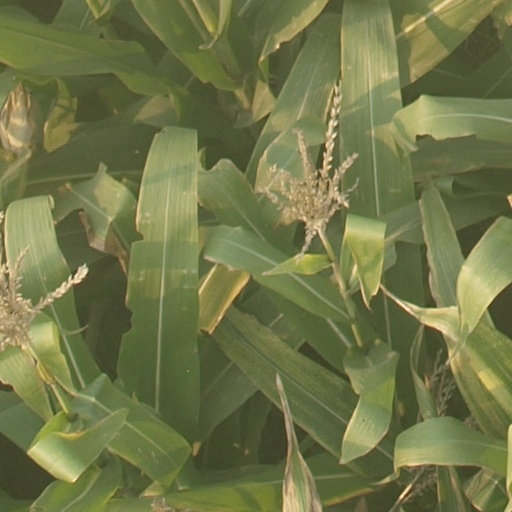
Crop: maize; corn